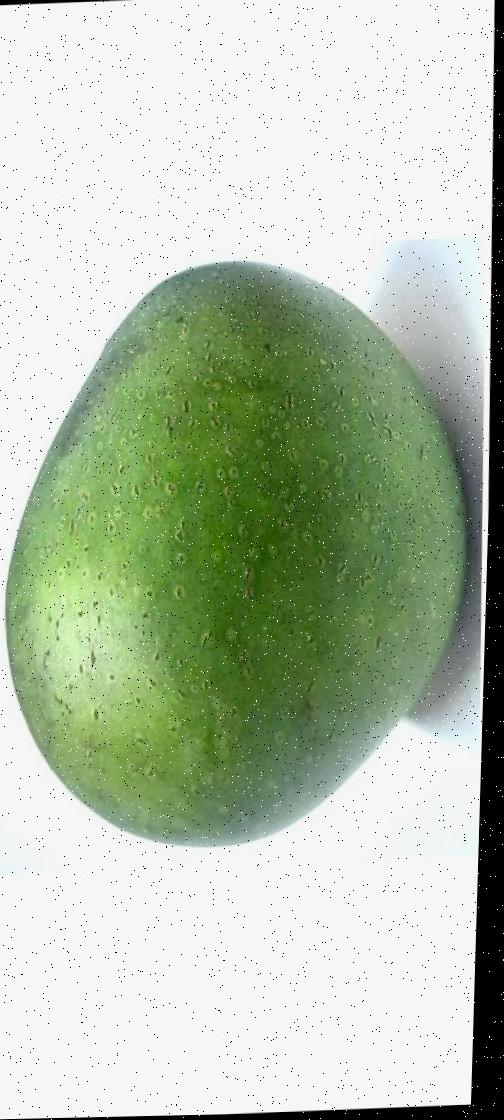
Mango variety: Ashshina Zhinuk